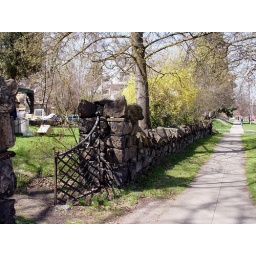
Pretty stone wall in Browne's Addition.